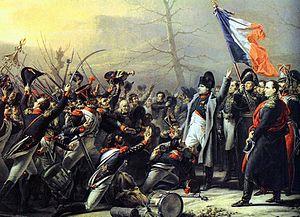
L'aigle du 112e brandi à Napoléon à son arrivée à Grenoble
La famille d’Otreppe de Bouvette alias Dotreppe est une famille de la noblesse belge originaire du comté de Namur, anoblie en 1738.
Cette page concerne l'année 1815 du calendrier grégorien.